45th Street station (BMT Fourth Avenue Line)

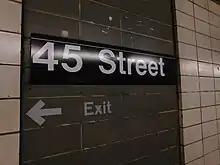
Station name tablet

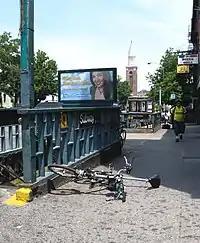
Eastern street stair

The station's main entrance is a mezzanine above the platforms and tracks at the north end. It has two staircases to the Manhattan-bound platform and one to the Bay Ridge-bound one at the extreme south end, a waiting area that allows a free transfer between directions, turnstile bank, token booth, and two staircases to the northern corners of 45th Street and 4th Avenue. The mezzanine contains some of the original mosaic directional and arrow signs. The one by the staircases to the southbound platform says "Down Town trains" while the one by the Manhattan-bound platform staircases says "Up Town Trains."